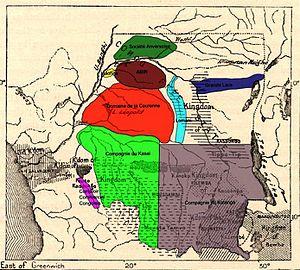
La Compagnie du Katanga est une entreprise concessionnaire de l'État indépendant du Congo. Elle est créée en 1891 pour occuper et exploiter un territoire de quinze millions d'hectares correspondant au Katanga actuel et dissuader le Royaume-Uni de le revendiquer, les droits de l'EIC sur le territoire étant, à cette époque, contestés. L'entreprise obtient une concession de droits miniers de 99 ans sur un tiers de la région concernée et des droits préférentiels pendant 20 ans sur le reste du territoire.
La Commission d’enquête sur les exactions commises dans l'État indépendant du Congo est une commission créée à la suite de l'affaire des mains coupées. Cette commission instituée par l’article 5 du décret du 23 juillet 1904 visait principalement à « rechercher si, dans certaines parties du territoire, des actes de mauvais traitement étaient commis à l'égard des indigènes, soit par des particuliers, soit par des agents de l'État [et] de signaler éventuellement les améliorations utiles ».
L’Anglo-Belgian India Rubber Company, anciennement appelée Anglo-Belgian India Rubber and Exploration company, est une compagnie productrice de caoutchouc dans l’État indépendant du Congo, propriété du roi de Belgique Léopold II, à l'image de la Société anversoise de commerce au Congo, une des autres sociétés commerciales du roi. La compagnie est fondée avec des capitaux britanniques et belges, et est basée en Belgique. Après 1898, il n’y a plus de capitaux britanniques dans la compagnie et celle-ci est rebaptisée ABIR Congo Company. Son siège est déplacé dans l’État indépendant du Congo.
L'État indépendant du Congo, dont le territoire correspond à celui de l'actuelle république démocratique du Congo, est un État d'Afrique centrale sur lequel le roi des Belges Léopold II exerça une souveraineté de fait de 1885 à 1908.
Les Lubas ou Baluba sont un peuple d’Afrique centrale établi principalement en République démocratique du Congo dans des anciennes années où ils constituent l'une des populations les plus nombreuses. Quelques communautés vivent aussi dans les pays voisins d'Afrique australe, notamment en Zambie et en Angola.
La société anversoise du commerce au Congo, aussi appelée l’Anversoise, était une entreprise belge basée à Anvers, dont le roi Léopold II était actionnaire majoritaire, qui possédait des concessions dans État indépendant du Congo. Sur ces concessions, accordées en 1892 par le souverain Léopold II, la compagnie avait le droit d'exploiter le caoutchouc et l'ivoire dans le bassin de la Mongala.